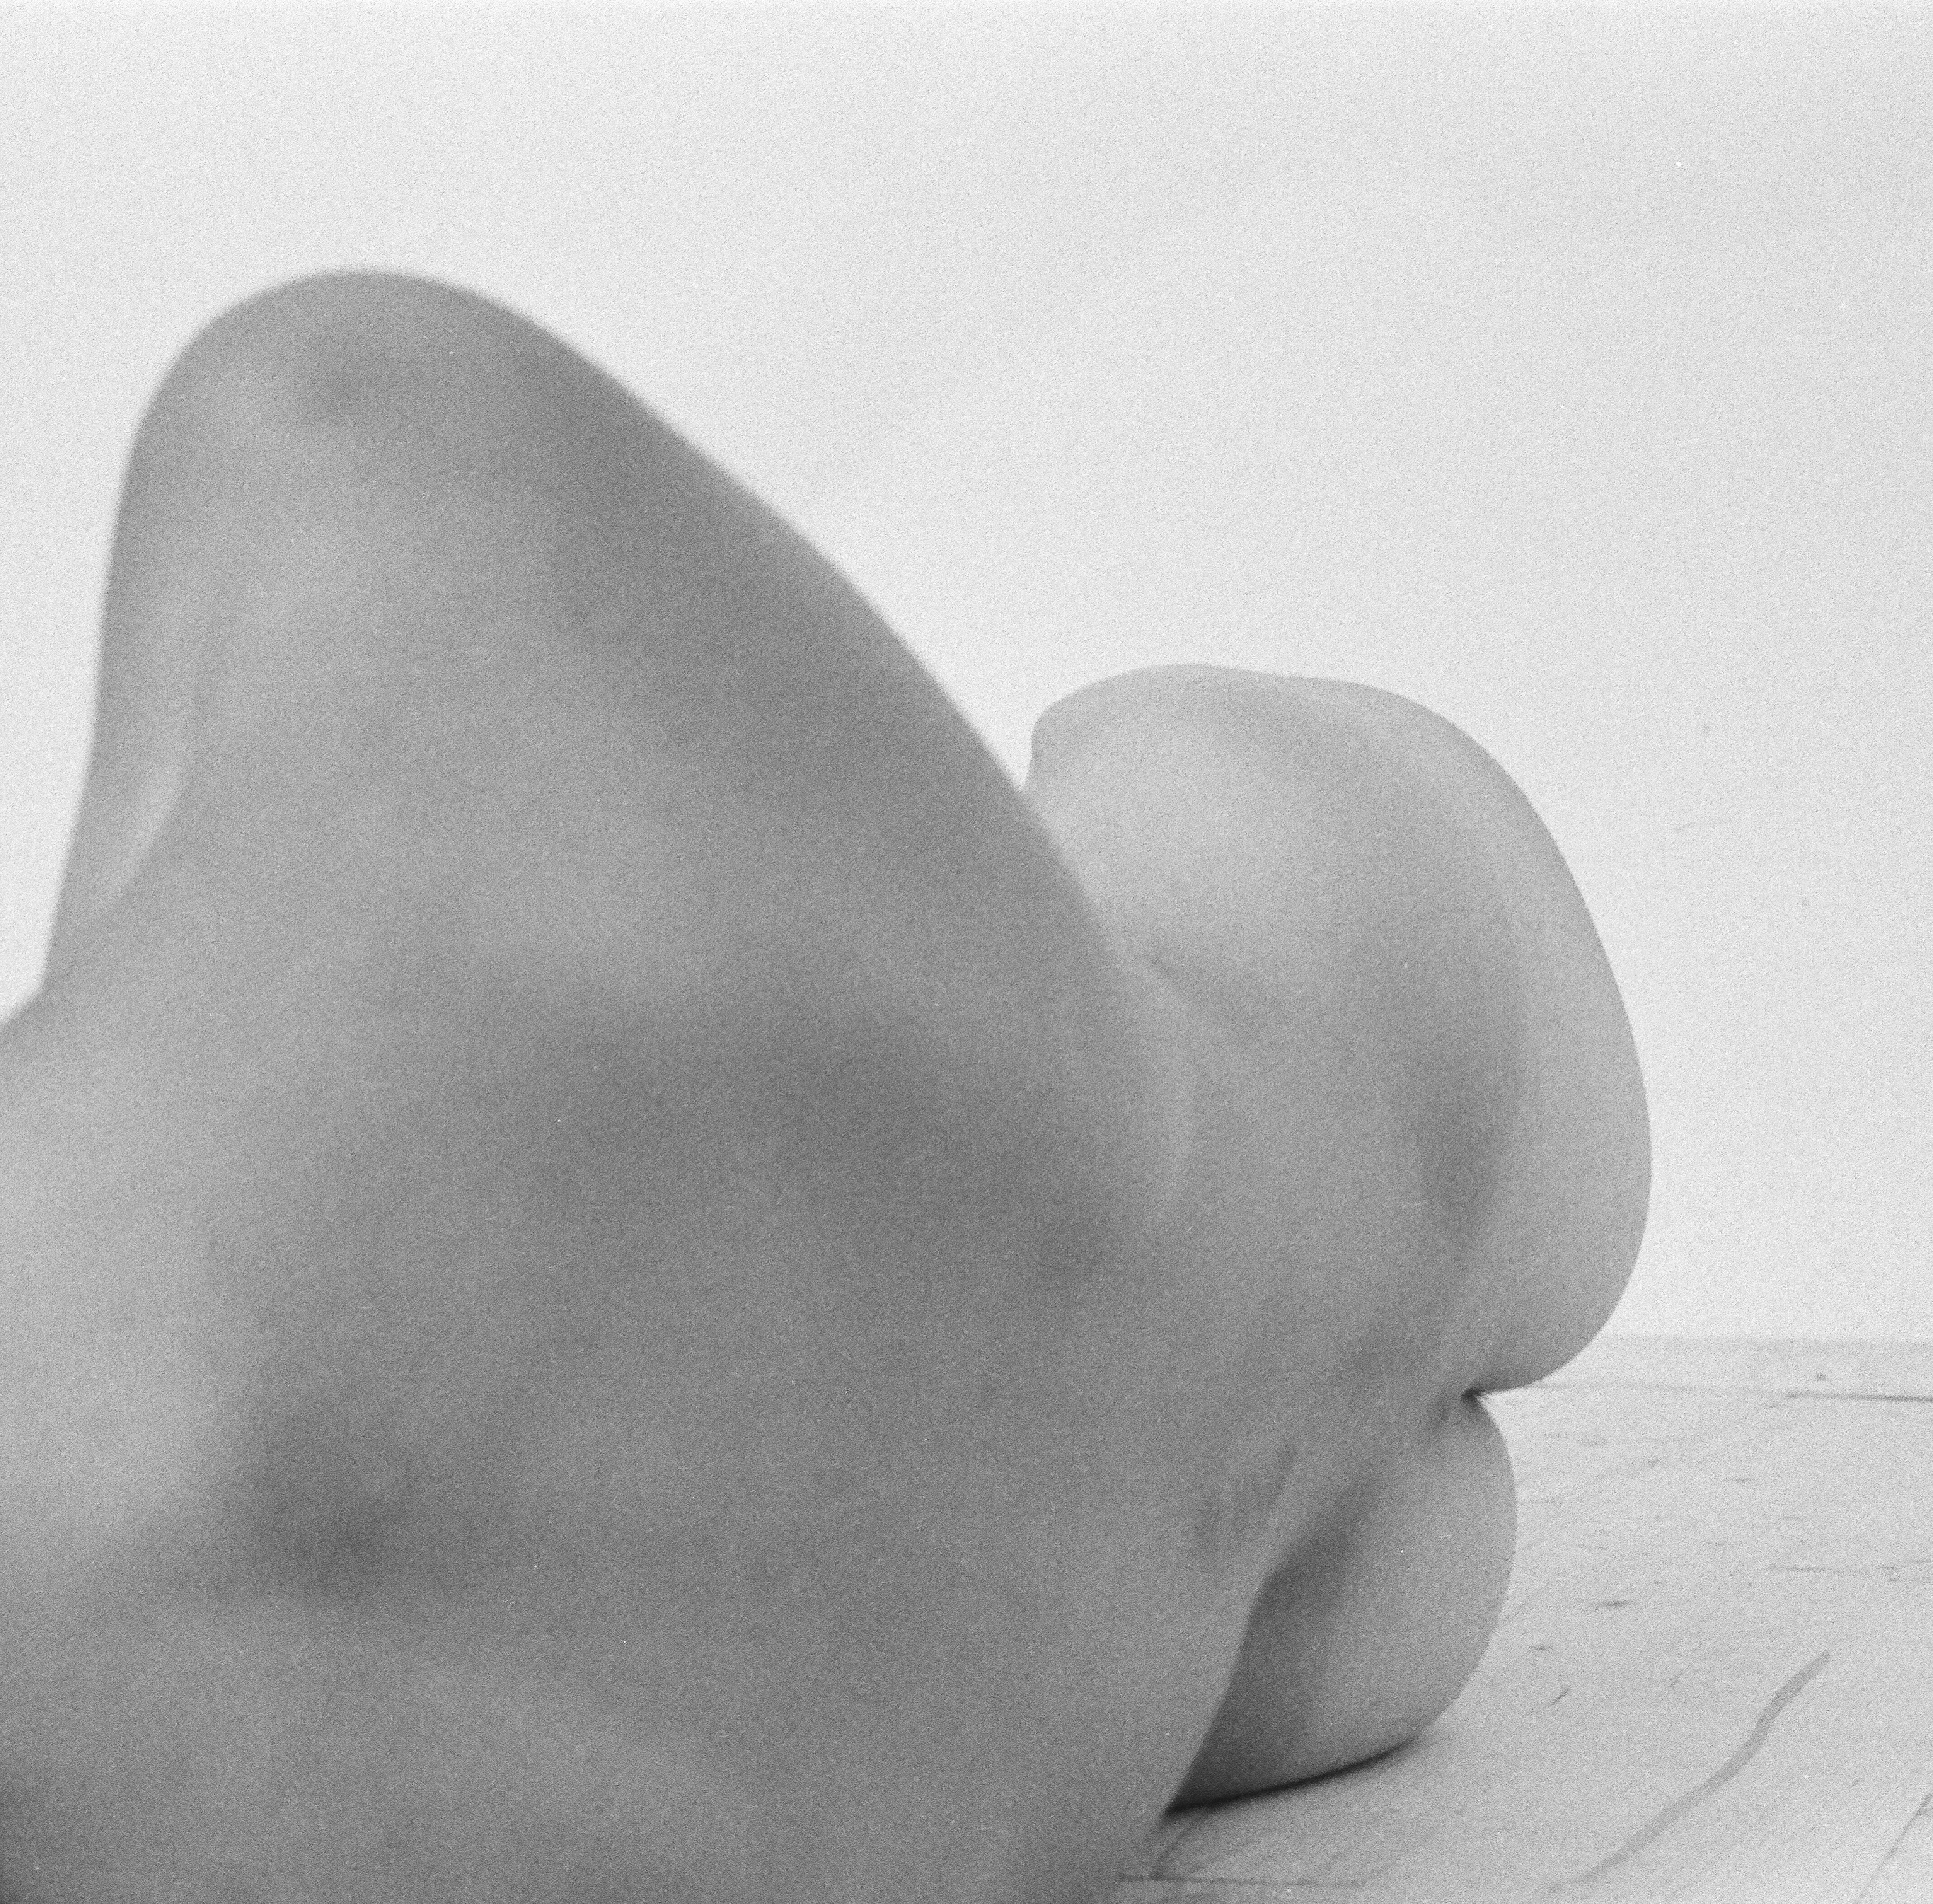
women, naked woman, nude women, naked women, sexy, sex, sexuality, erotic, body, nude body, naked body, nude photo, nude photos, natural, female, feminine, girl, girls, erotics, hot girl, model, shoulder, skin, monochrome, black and white, fine art, fine art photography, love, temptation, tenderness, beauty, beautiful, floor, lying, sad, sadness, lonely, loneliness, cry, crying, tears, emotion, longing, sleep, sleeping, dream, dreaming, touch, massage, intimacy, intimate, close, closeup, analog photography, analogue, landscape, buttocks, bottom, ass, pelvis, bone, monochrome photography, sculpture